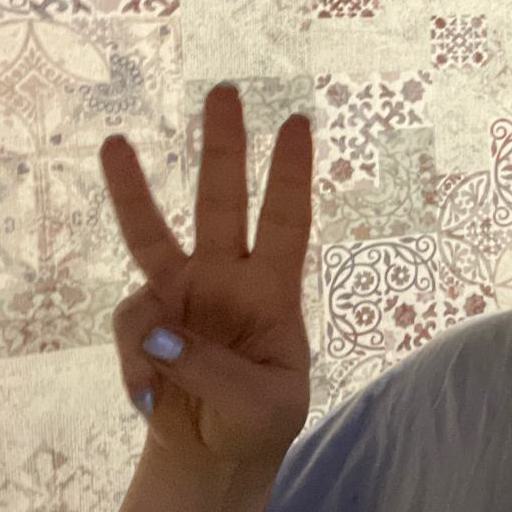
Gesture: three